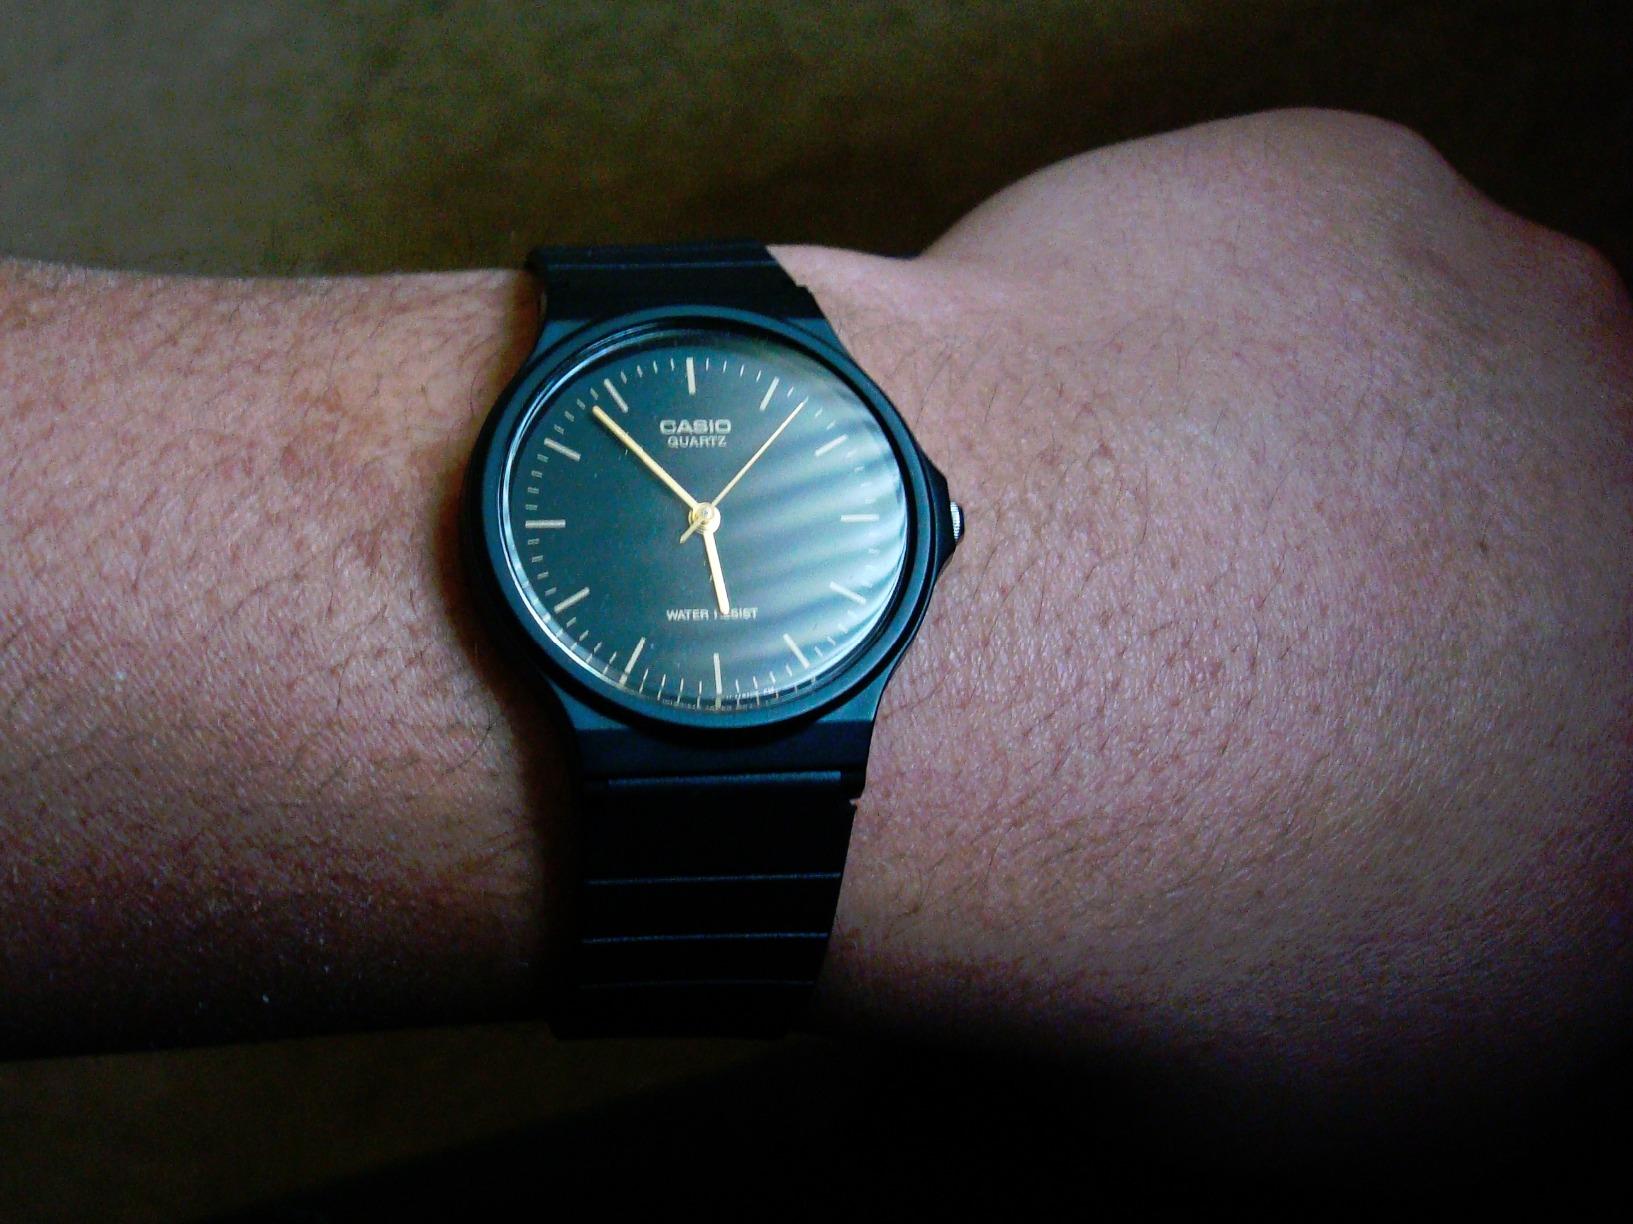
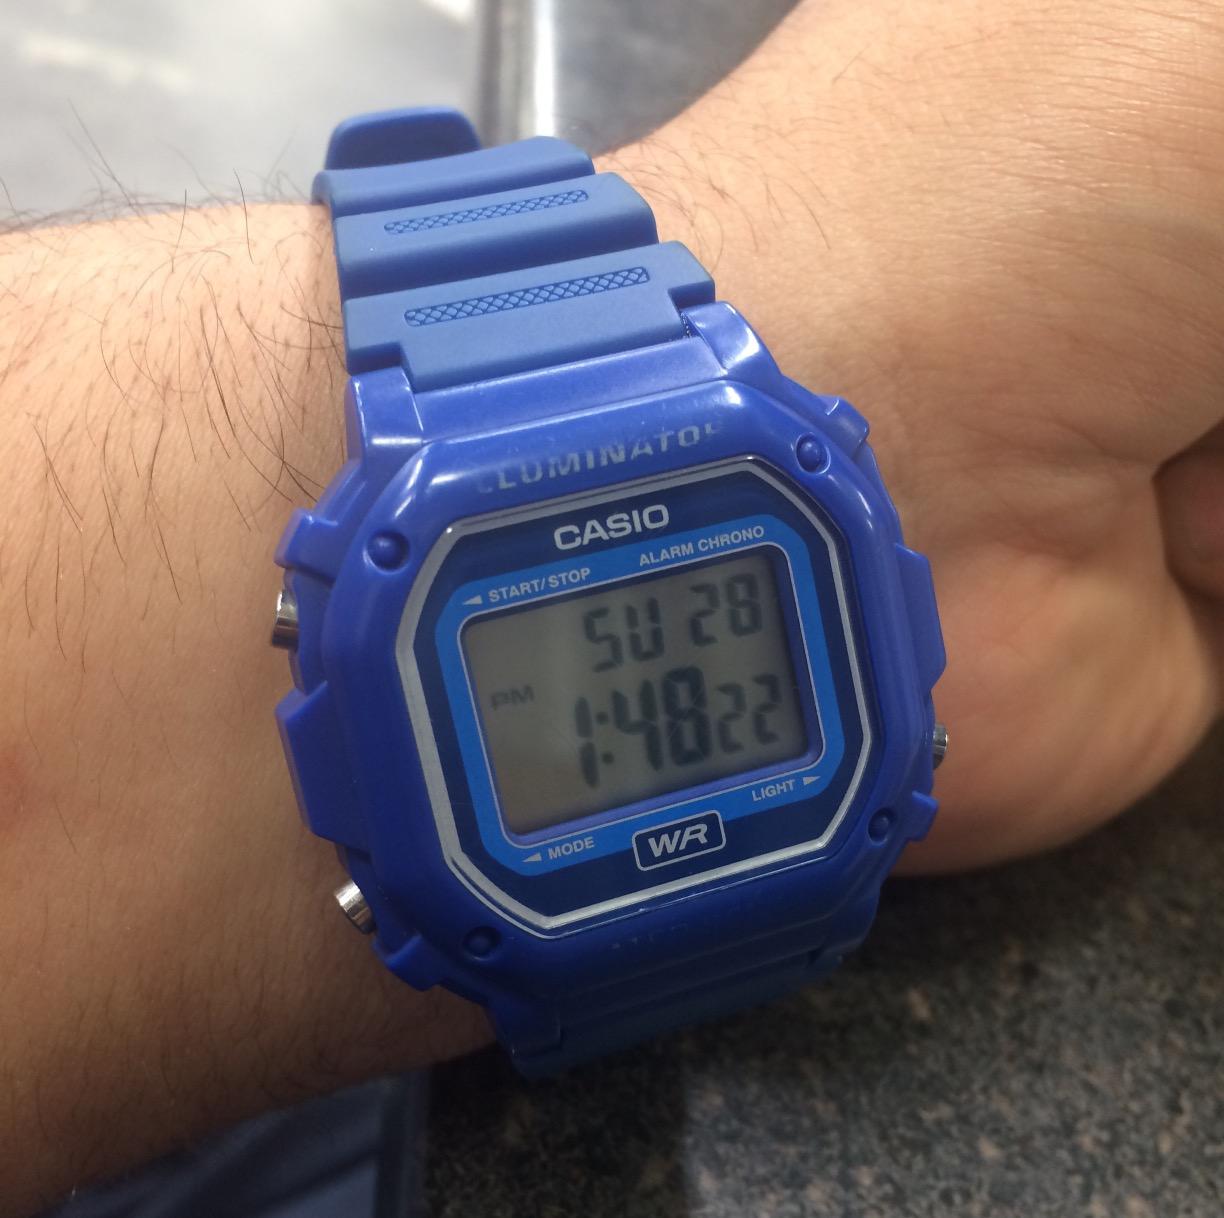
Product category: accessories_watch
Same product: no